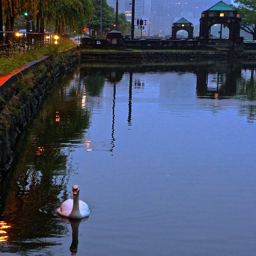
animal in the moat surrounding tourist attraction